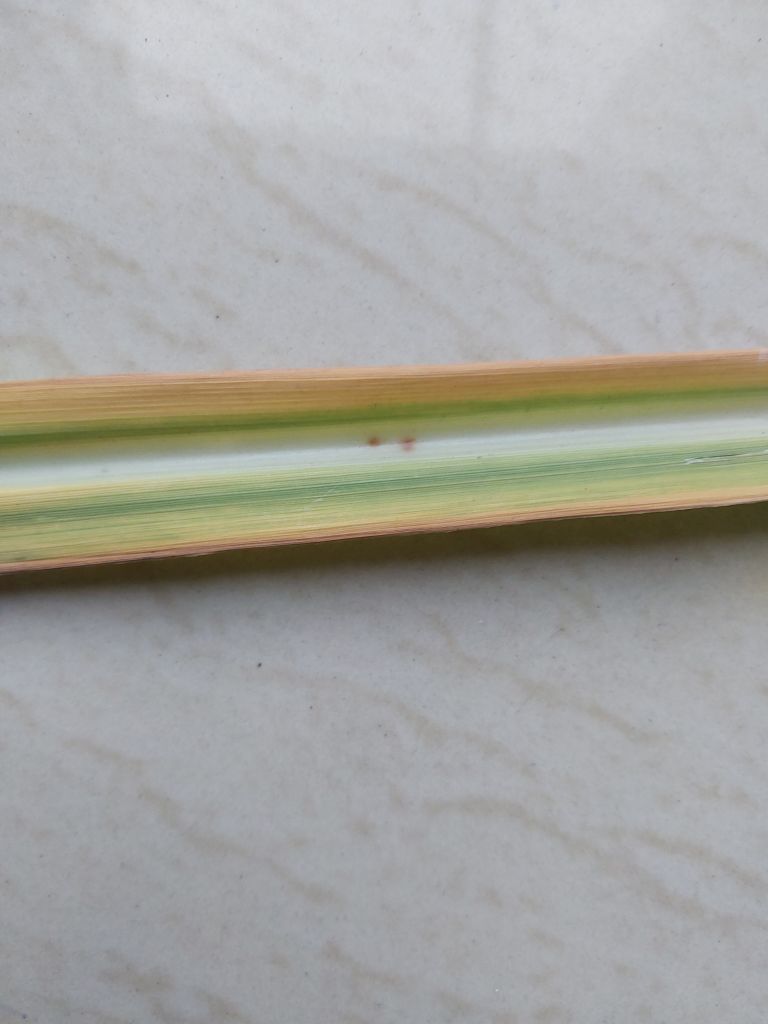
Label: Brown Spot